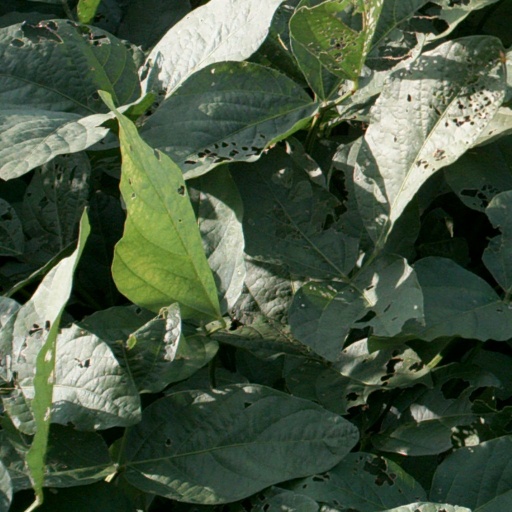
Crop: soybean